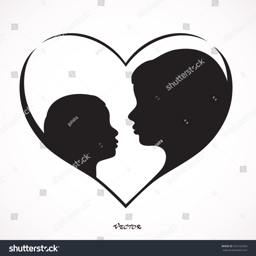
silhouettes of mother and the child .